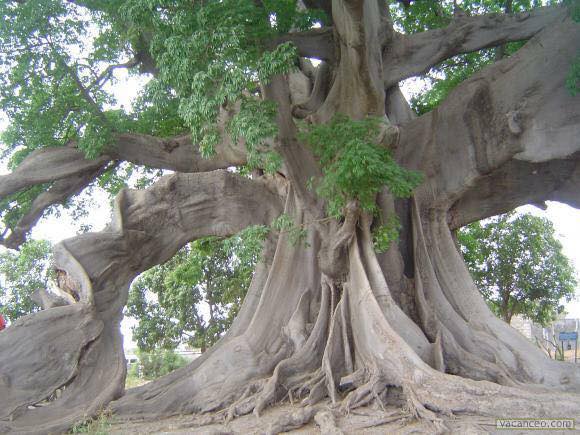
waaw lii de, mel na ni ag daqaar la. daqaar gi nag am na xob yu meññ lool yu wertë, mel na ni daqaal gi, daqaar gi, réy naa lool it.ëe... reen yi it wër na ko fu nekk.